Hierarchical file system

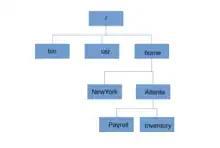
Example of a directory structure in a hierarchical file system

In computing, a hierarchical file system is a file system that uses directories to organize files into a tree structure.